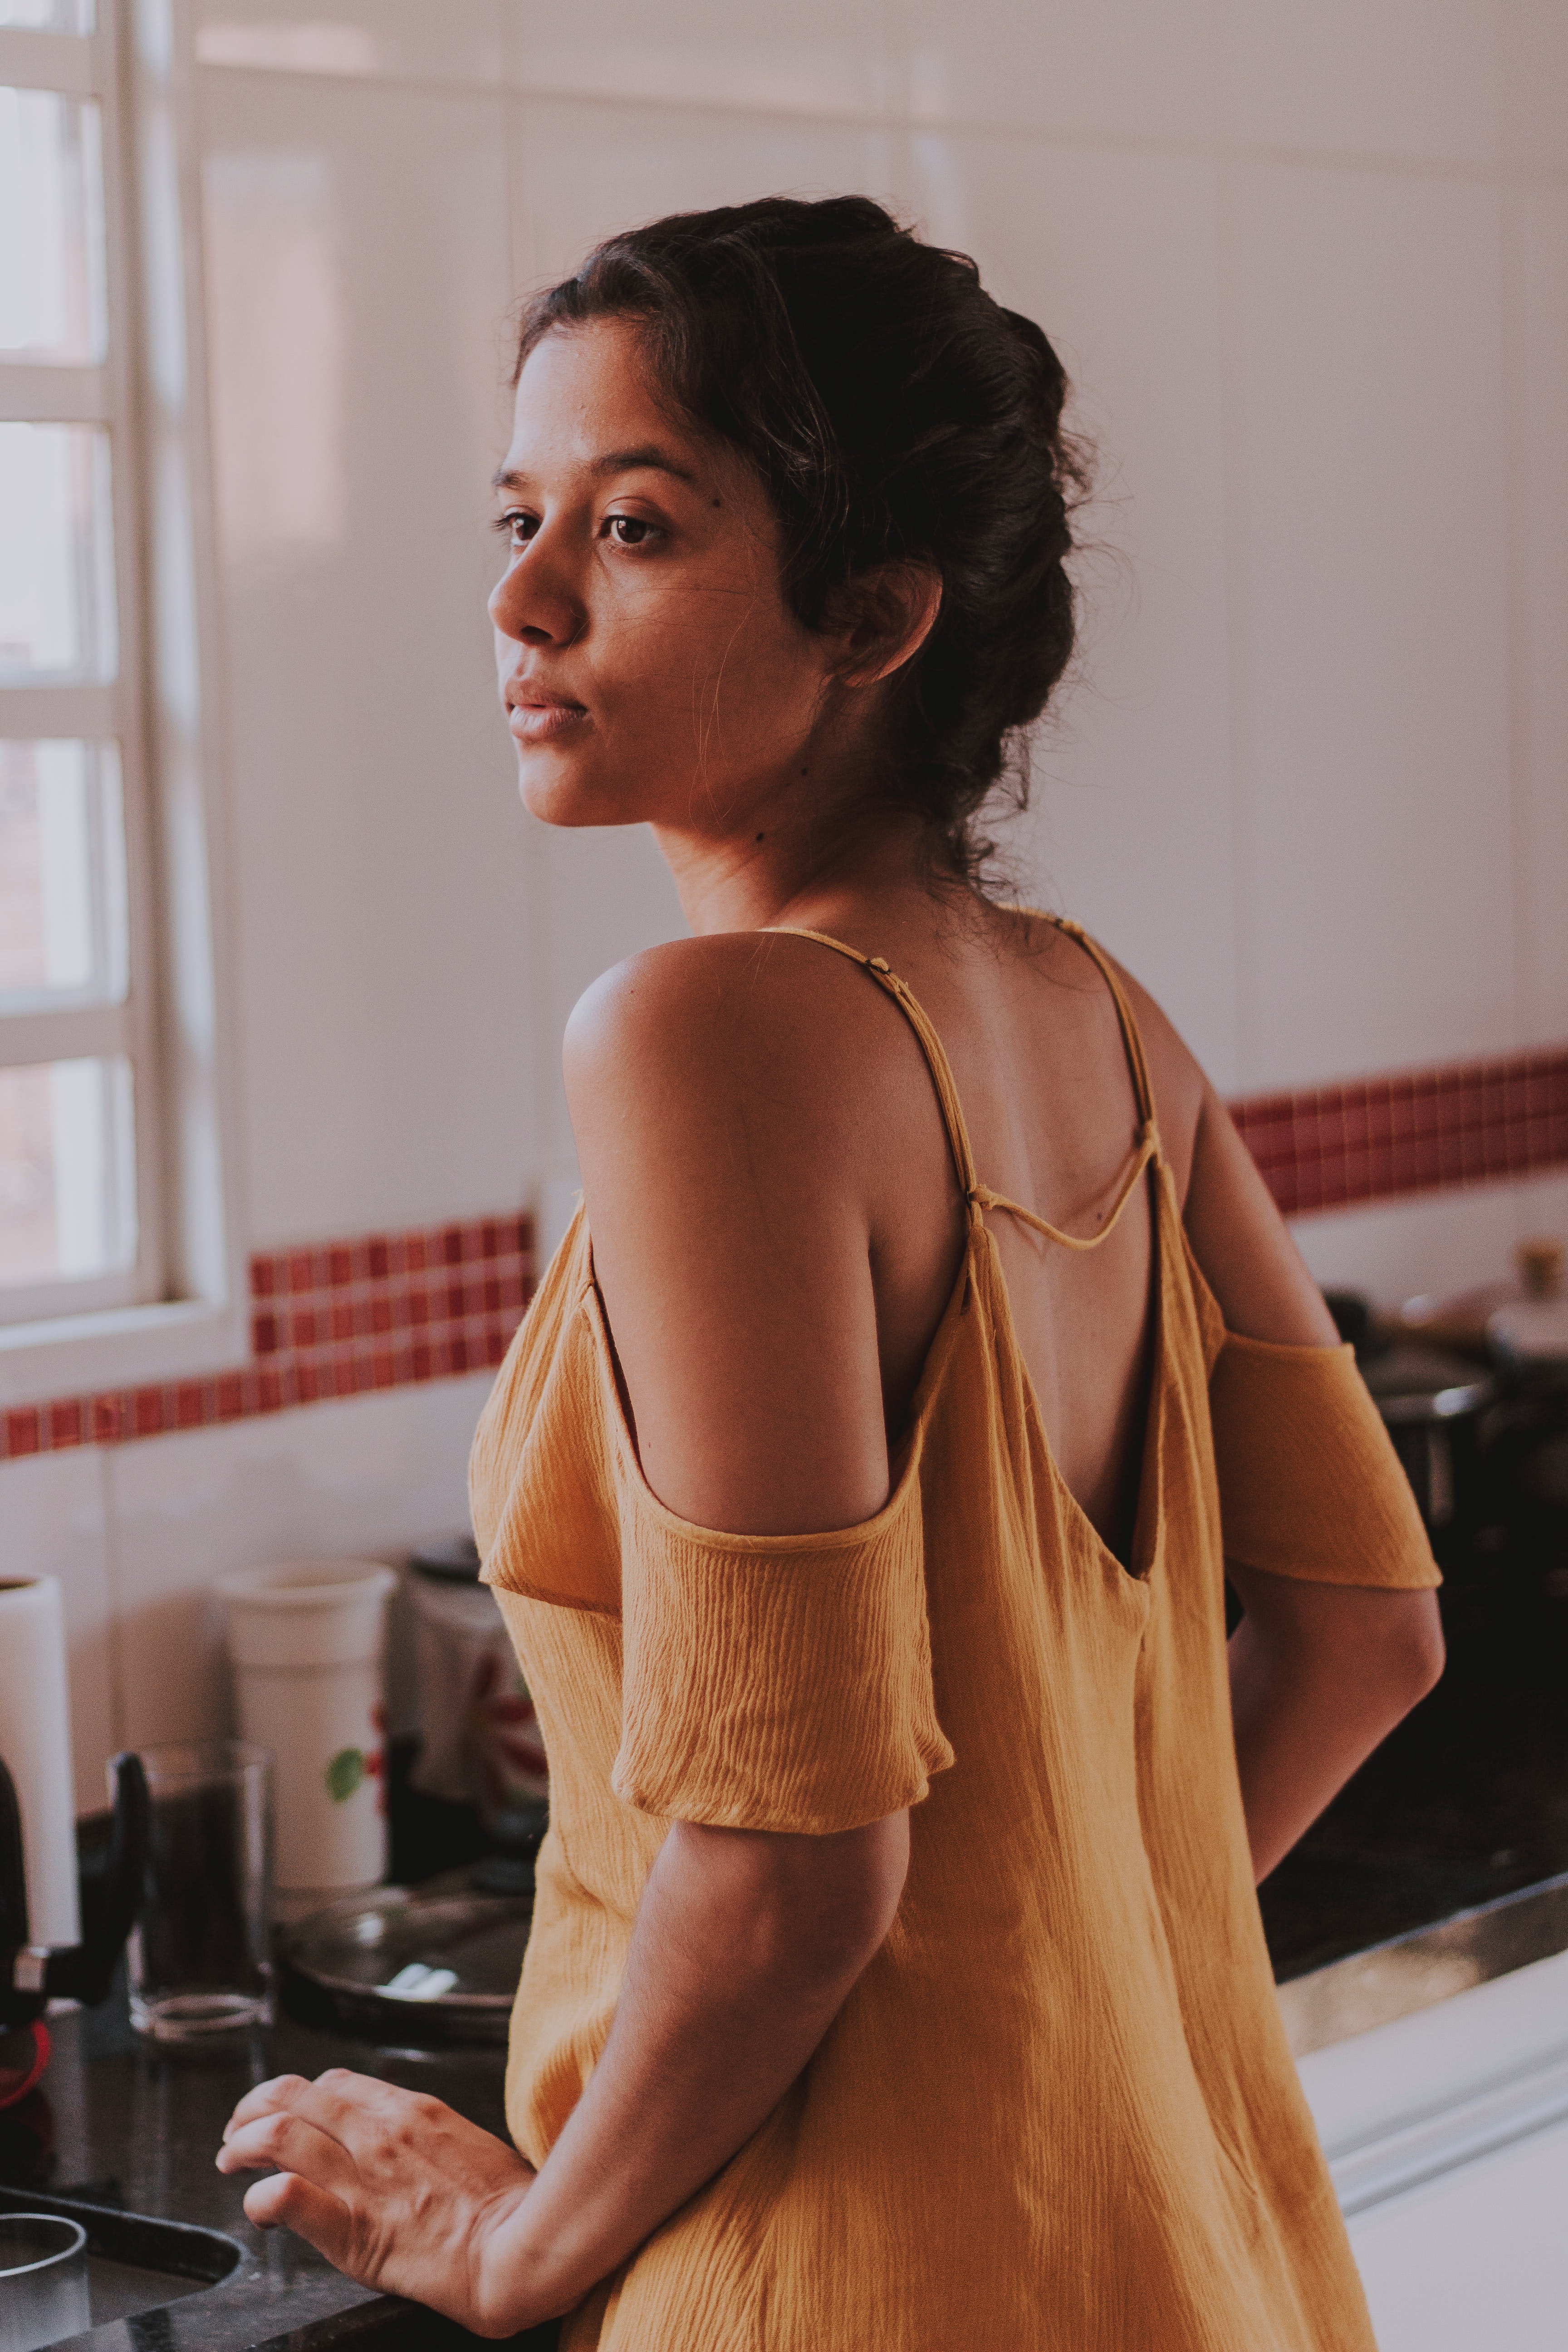
shoulder, fashion, joint, dress, hand, photography, neck, long hair, fashion design, black hair